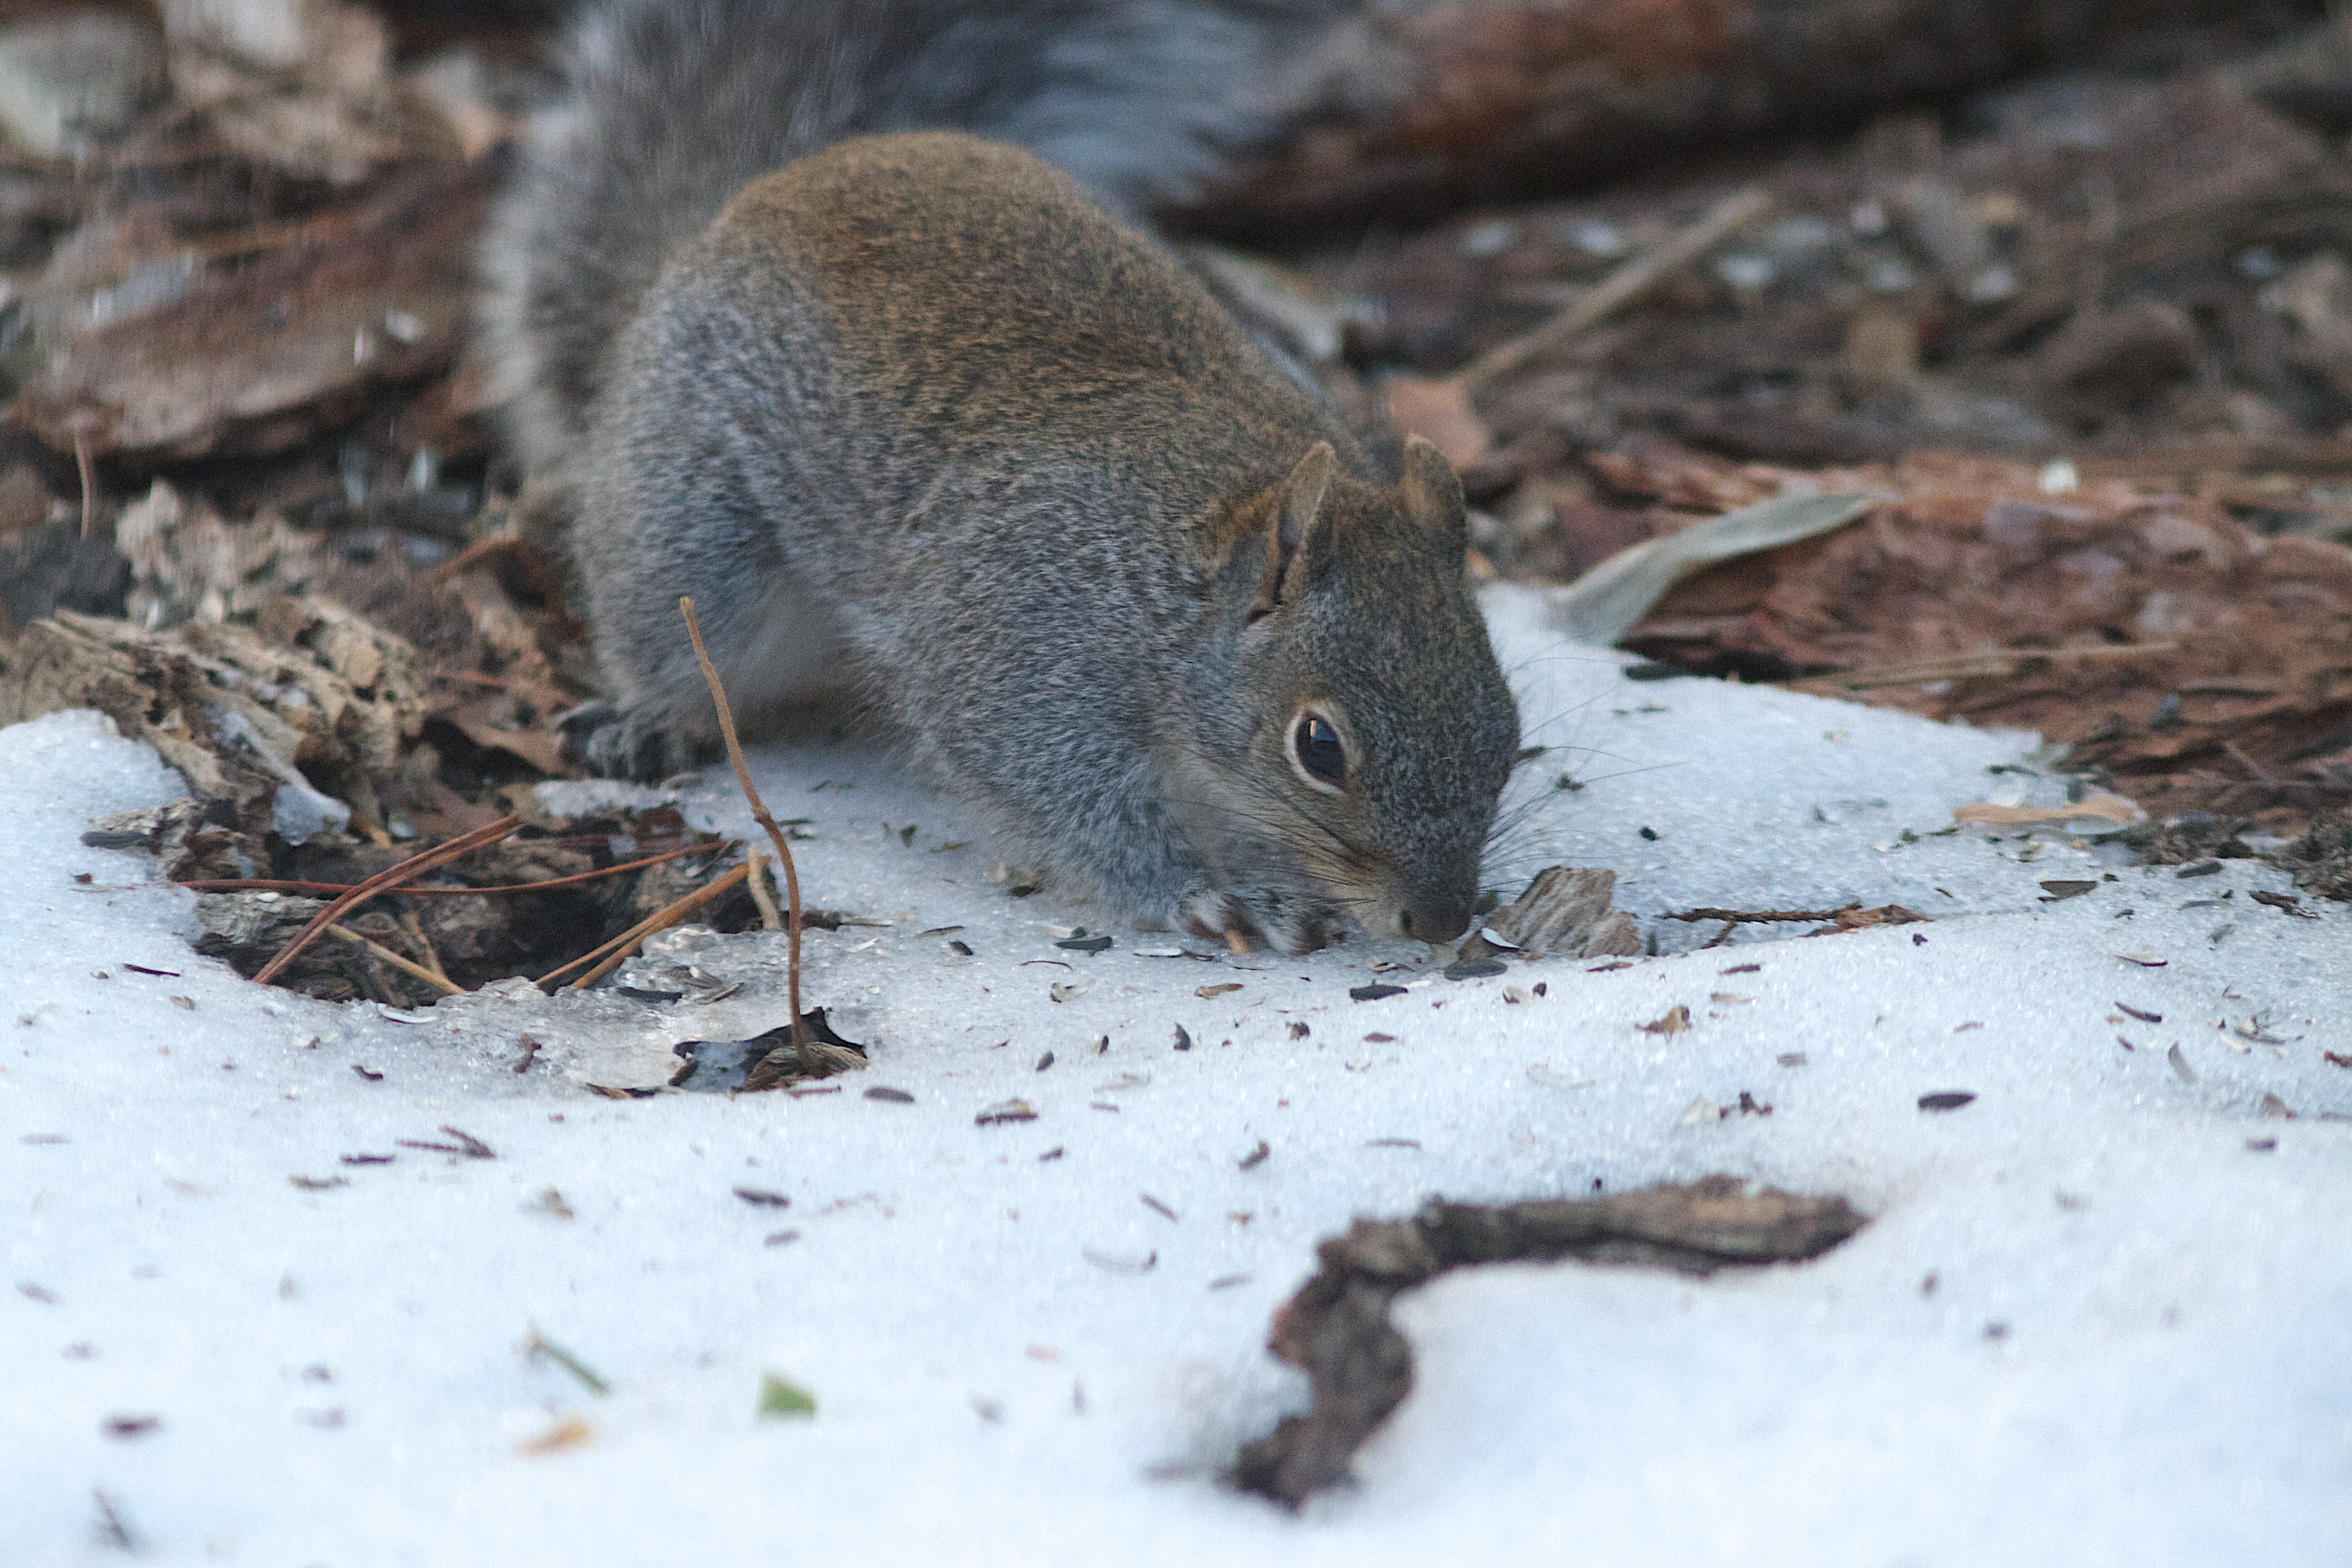
branch, mouse, wildlife, mammal, squirrel, rodent, fauna, rat, vertebrate, gerbil, fox squirrel, muridae